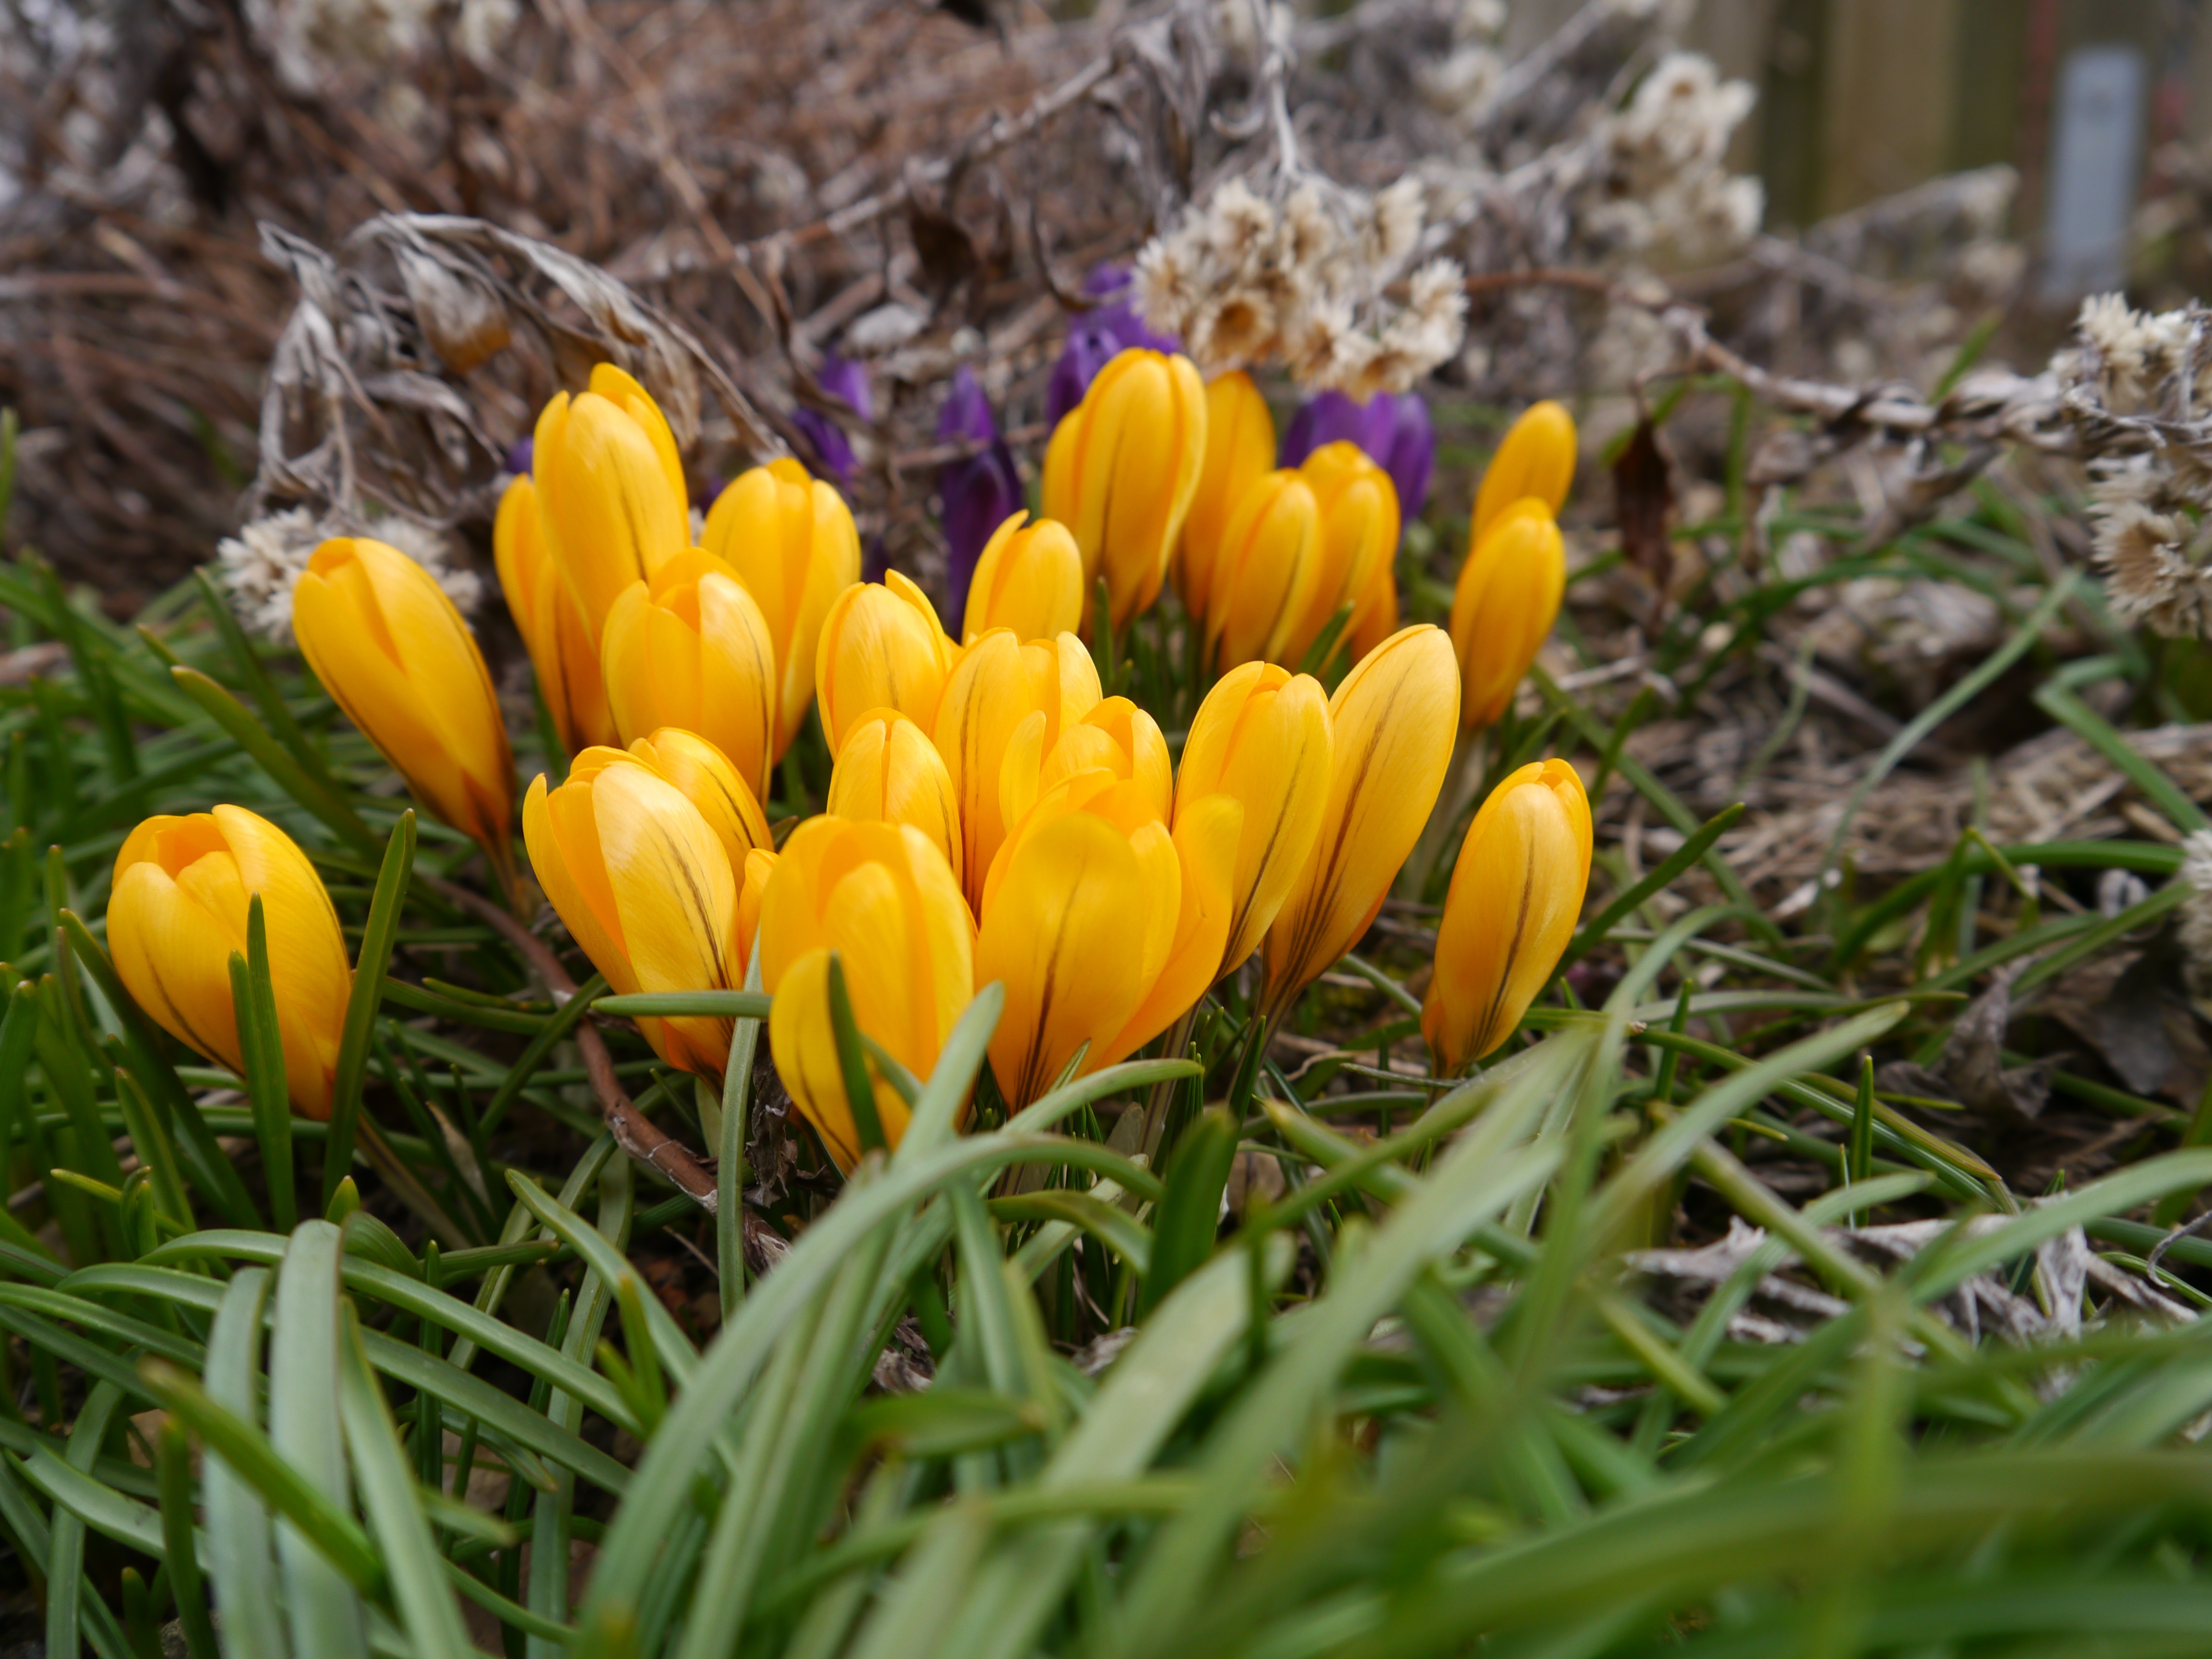
plant, flower, botany, yellow, flora, wildflower, crocus, macro photography, flowering plant, land plant